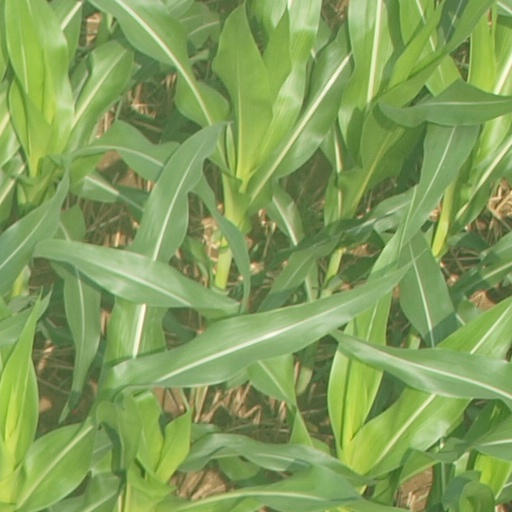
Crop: maize; corn